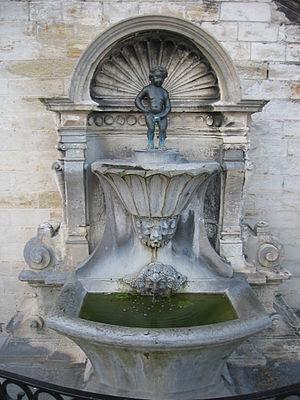
Manneken-Pis, signifiant « le petit homme [qui] pisse » en bruxellois, est une fontaine sous la forme d'une statue en bronze de 55,5 centimètres de hauteur qui représente un petit garçon nu en train d'uriner. Elle est située au cœur de Bruxelles, à deux pas de la Grand-Place, à l'intersection de la rue de l'Étuve et de la rue du Chêne. Depuis 1965, la statuette présente sur place est une copie à l'identique de celle conçue en 1619-1620 qui est précieusement conservée au Musée de la Ville de Bruxelles situé dans la Maison du Roi. Manneken-Pis est le symbole le plus connu des Bruxellois, il personnifie aussi leur sens de l'humour et leur indépendance d'esprit.